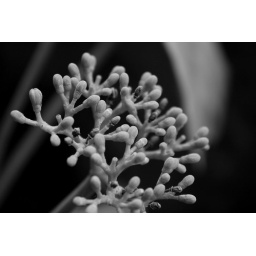
Same flower in black n white.